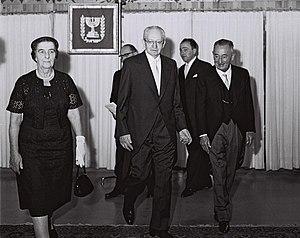
Ricardo Wolf est un inventeur, homme politique, diplomate et philanthrope. Né en Allemagne, il a émigré à Cuba où il a fait fortune avant de devenir le représentant de ce pays en Israël.